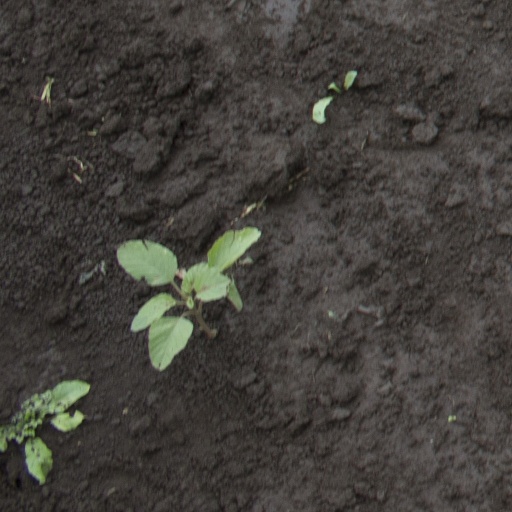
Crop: soybean